Treatise Against the Bogomils

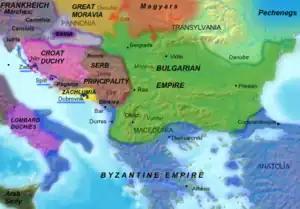
Bulgaria around 950 AD.

"Sermon Against the Heretics" is divided into two sections, which may be seen as separate works due to their somewhat different topics. The first part presents details about various aspects of the Bogomil heresy and identifies a certain priest named Bogomil as its founder (though, Cosmas claims, it was actually an act of the devil himself). The first section of the treatise is a vehement criticism of Bogomilism and its disobedient followers, whom Cosmas accuses of contributing to the degradation of Bulgarian society. As Cosmas purposefully employed around 70 quotations from Apostle Paul to debunk the beliefs of Bogomils, he was very likely aware of the sect's ancestral ties to Paulicianism.